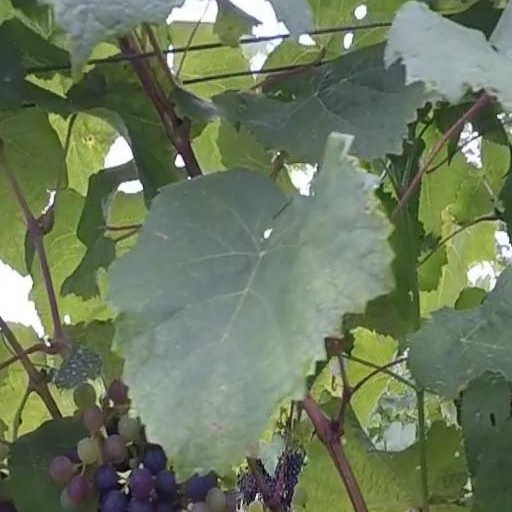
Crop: grape